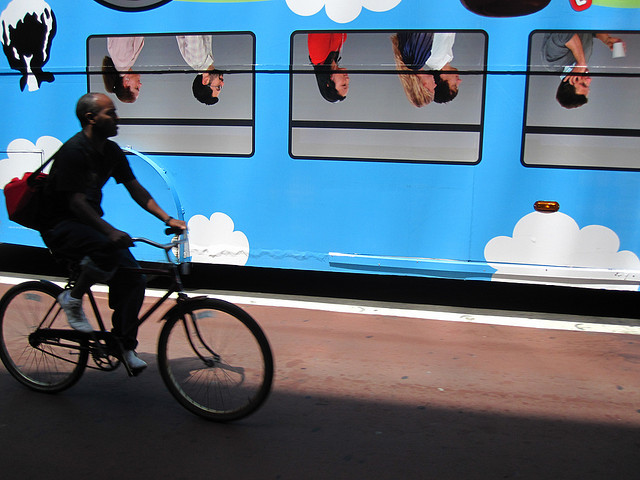
A man riding a bike past a blue train with upside down people on it.

A man on a bike riding by a train with people painted on the windows.

A man on a bike rides next to a city bus.

The man is riding a bicycle next to a train.